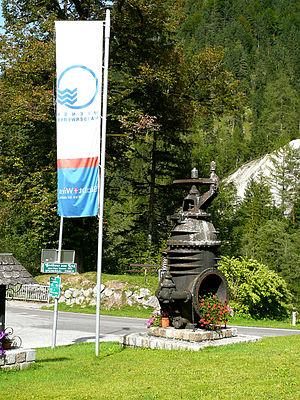
Wildalpen, Styrie, musée de l'eau -
Wildalpen est une commune autrichienne du district de Liezen en Styrie.